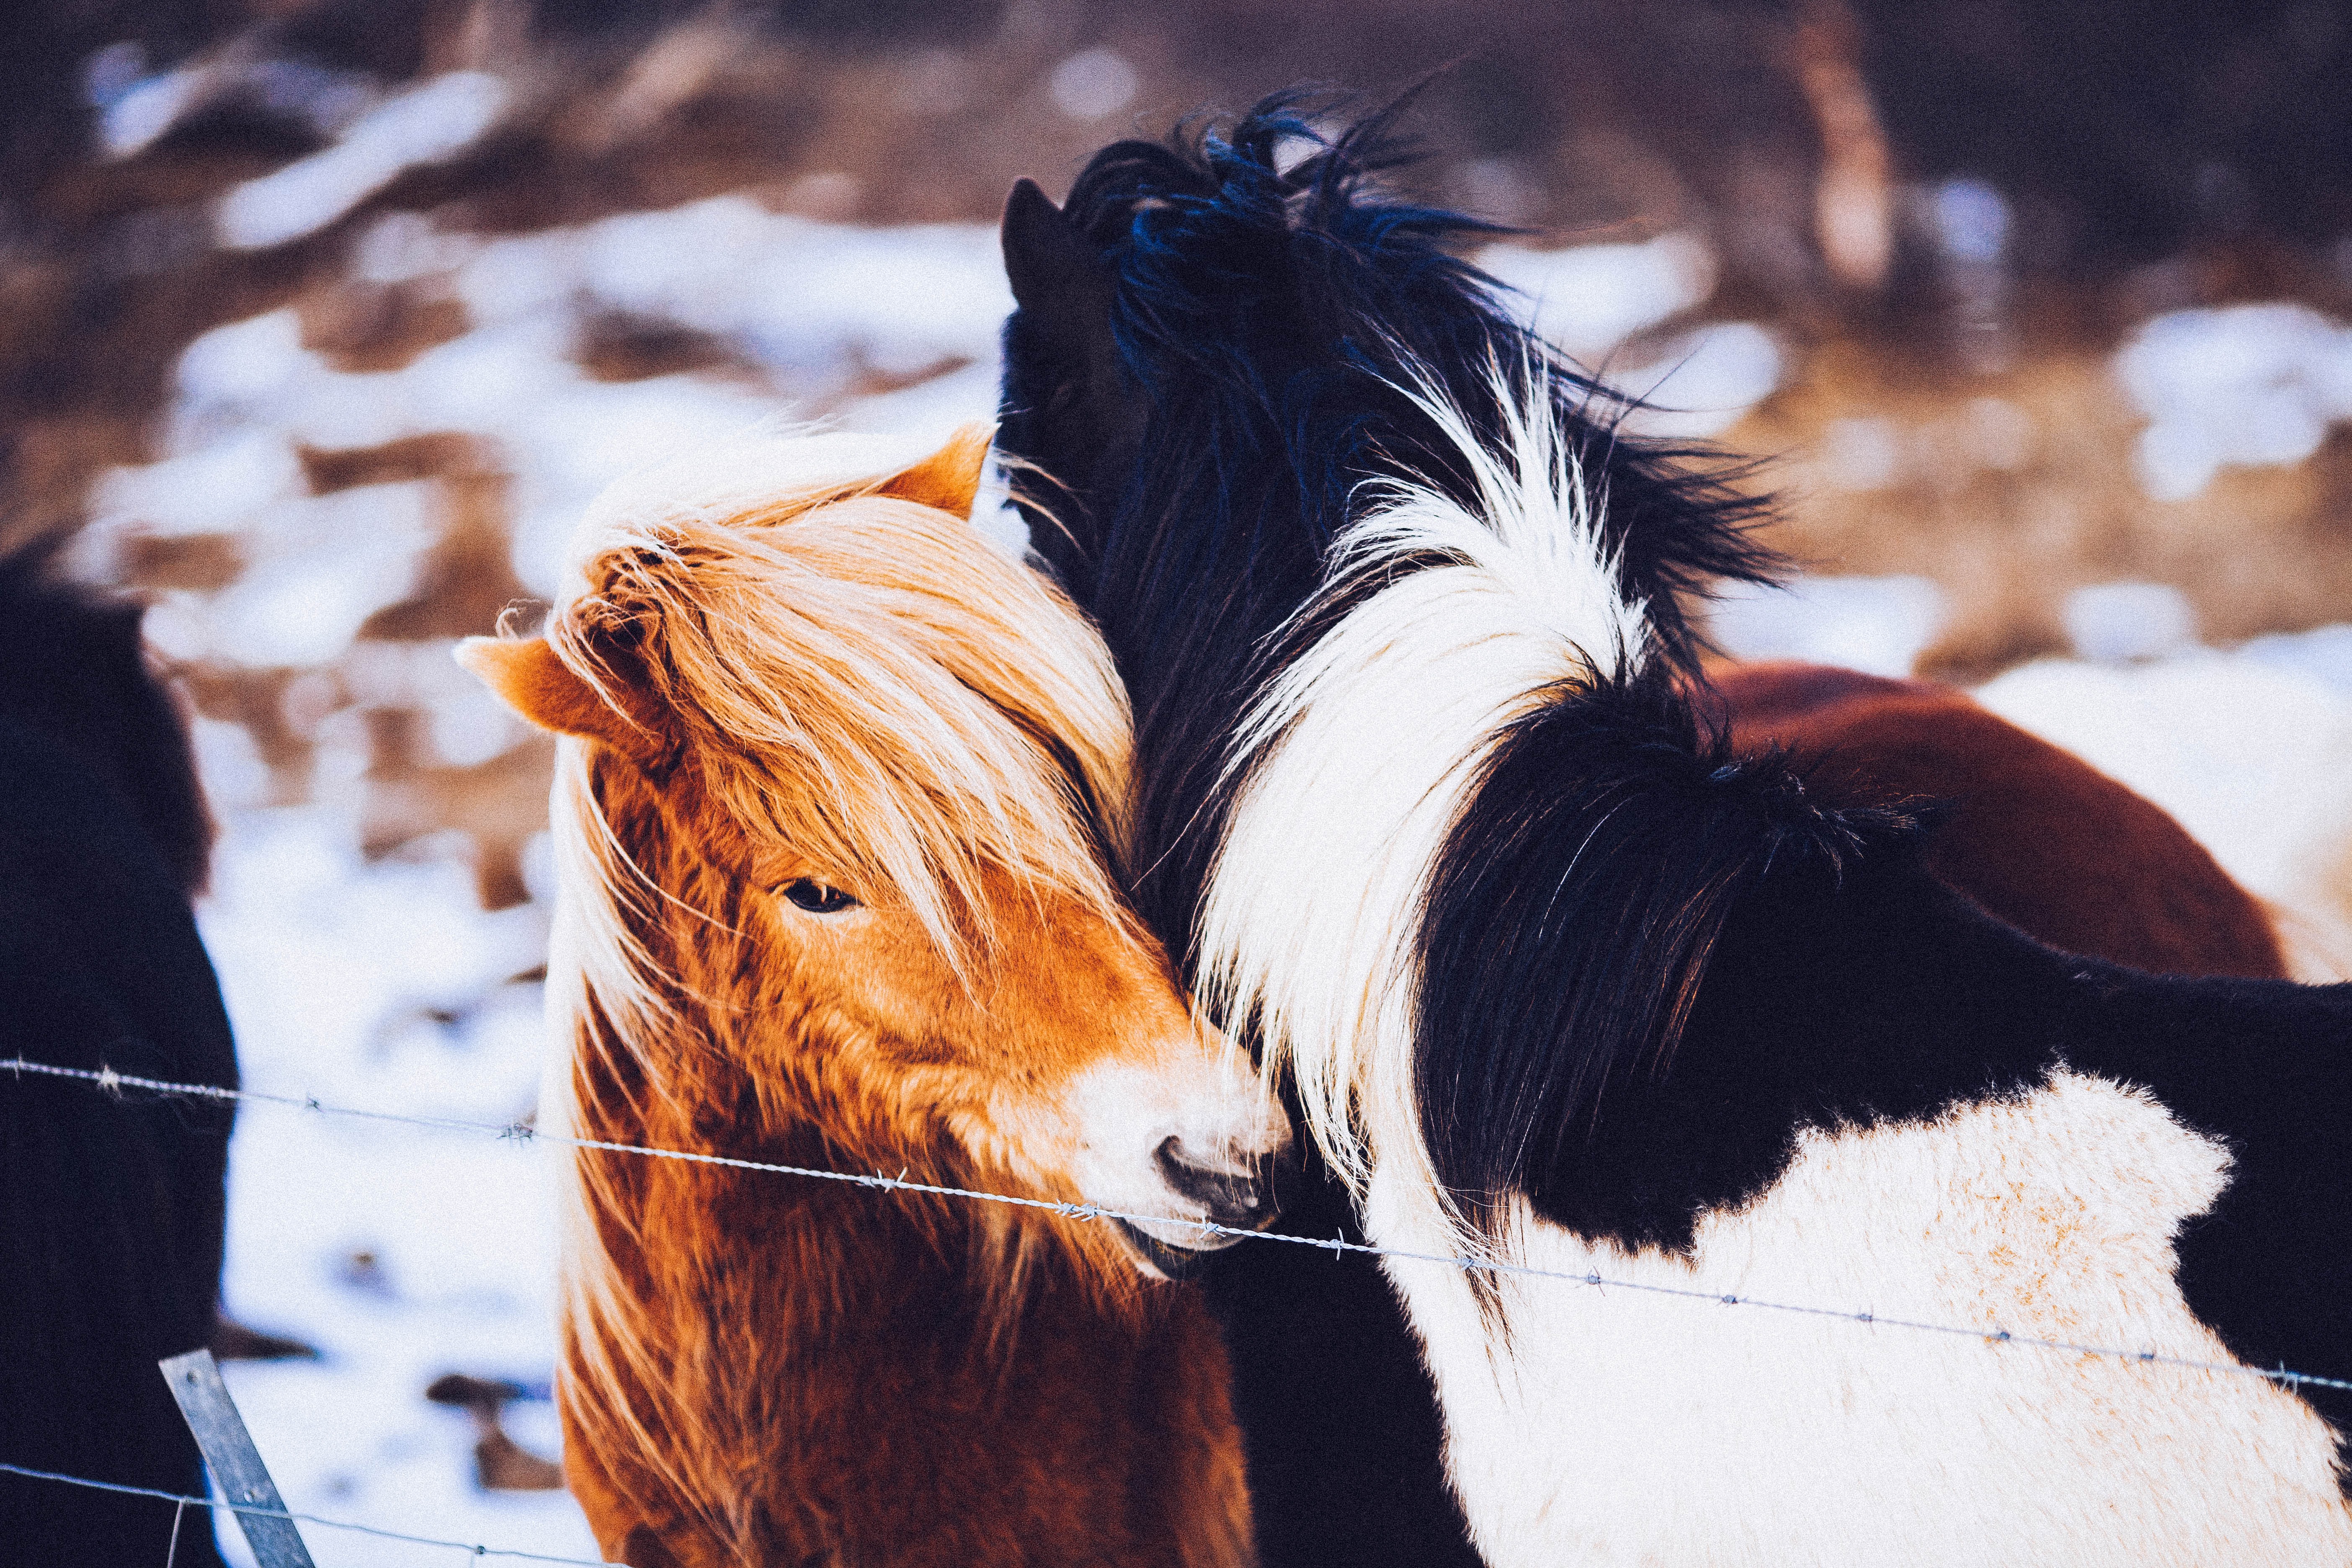
winter, countryside, horse, mammal, stallion, mane, close up, riding, horses, horse riding, vertebrate, ponies, farm animals, horseback riding, horse like mammal, mustang horse, barbed wite